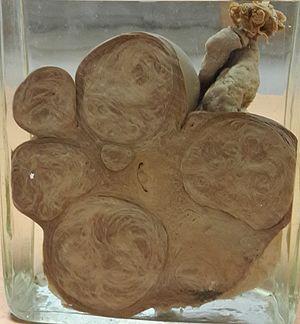
Un léiomyome est une tumeur bénigne formée de cellules musculaires lisses. Dans de rares cas, il peut produire des métastases ; on parle alors de léiomyosarcome.